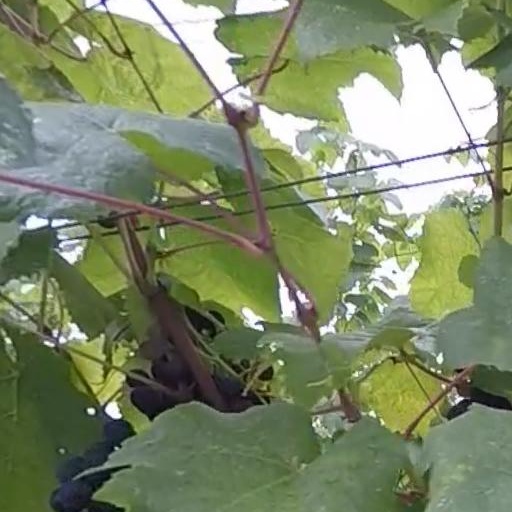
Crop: grape